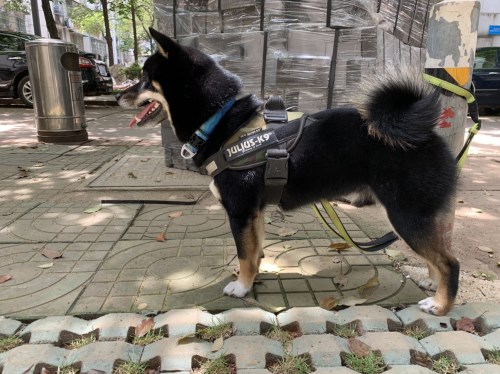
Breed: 1043-n000001-Shiba_Dog